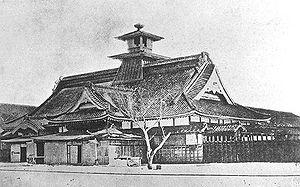
Goryōkaku est une forteresse située dans la ville d'Hakodate au Japon. Elle a été la principale forteresse de la république indépendante d'Ezo.